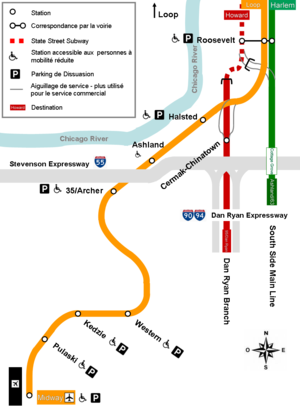
Plan de la Midway branch
La Midway Branch est un tronçon du métro de Chicago situé dans le sud-ouest de la ville. Long de 14,8 kilomètres, il est actuellement utilisé par la ligne orange et porte le nom de l'aéroport international Midway où se trouve son terminus.